Pierre César Charles de Sercey

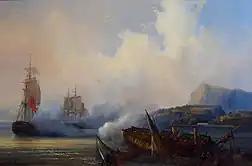
"Le Combat de la Preneuse", Auguste Mayer, Quesnel-Morinière Museum.

Arriving at the Isle de France in February 1797, though reinforced by the corvette "Brûle-Gueule" and the frigate "Preneuse", issues quickly accumulated: the governor and the colonial assembly were still in no way cooperative, stating that it would no longer be possible to feed the crews of Sercey's ships. The admiral therefore had to base himself temporarily in the Seychelles, not wanting to leave the Mascarenes undefended. Requests for support against British forces abounded, particularly from the Dutch East Indies and from Tipu Sultan, Sultan of Mysore, in addition to the orders of Malartic, who requisitioned the ships for additional missions decided in the absence of Sercey. Without having ever lost a ship in combat, the squadron was reduced to an almost nothing scattered from Mozambique to Java. He set up his command in Surabaya to be closer to the Spanish base in Manila, and a last campaign in the China seas succeeded in capturing or sinking about forty British ships. Desperately awaiting the return of his scattered forces, not knowing that some of them had already been destroyed or captured, he negotiated with the Spanish forces with the aim of continuing his mission, without concrete success: joint offensive attempts were not satisfactory, as in Macao in January 1799. He therefore accepted the evidence and left Java. Returning to Isle de France in May 1799, he succeeded in getting his last ships through a British blockade, before repelling their attacks on Port-Nord-Ouest for three weeks. But this was to be the last hurrah of the Sercey division: its last frigate, the last large French ship in the region, "Preneuse", was destroyed in Tombeau Bay by HMS "Tremendous" and HMS "Adamant" on its return from a raiding campaign off Mozambique on December 11, 1799.